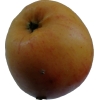
Label: Apple 14